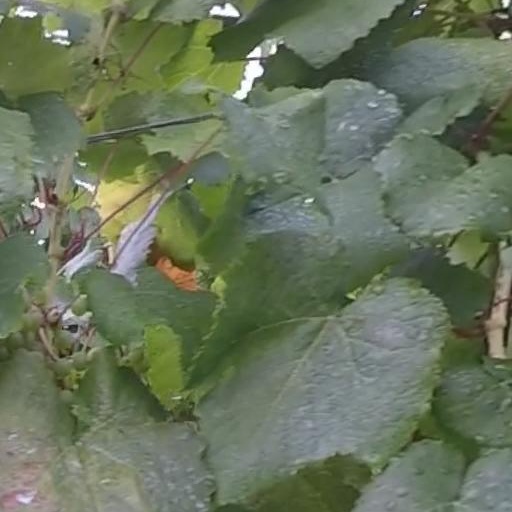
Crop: grape